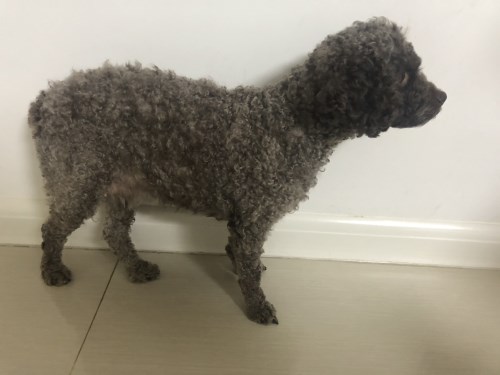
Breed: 7449-n000128-teddy